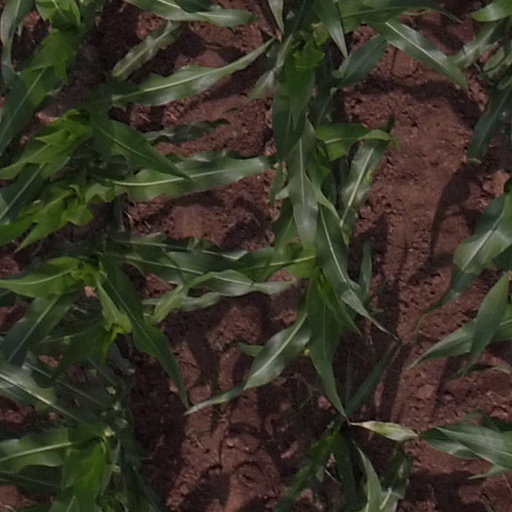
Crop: maize; corn